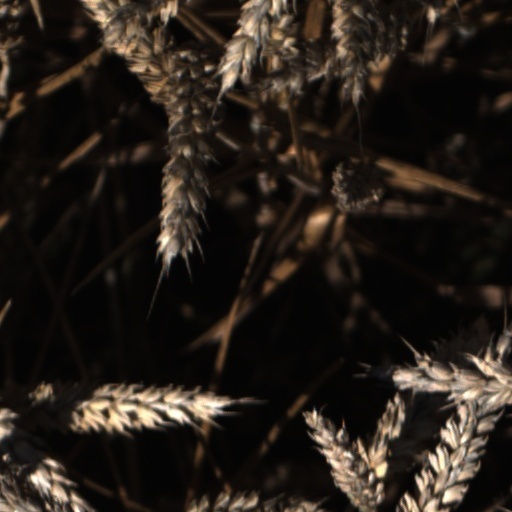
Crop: wheat